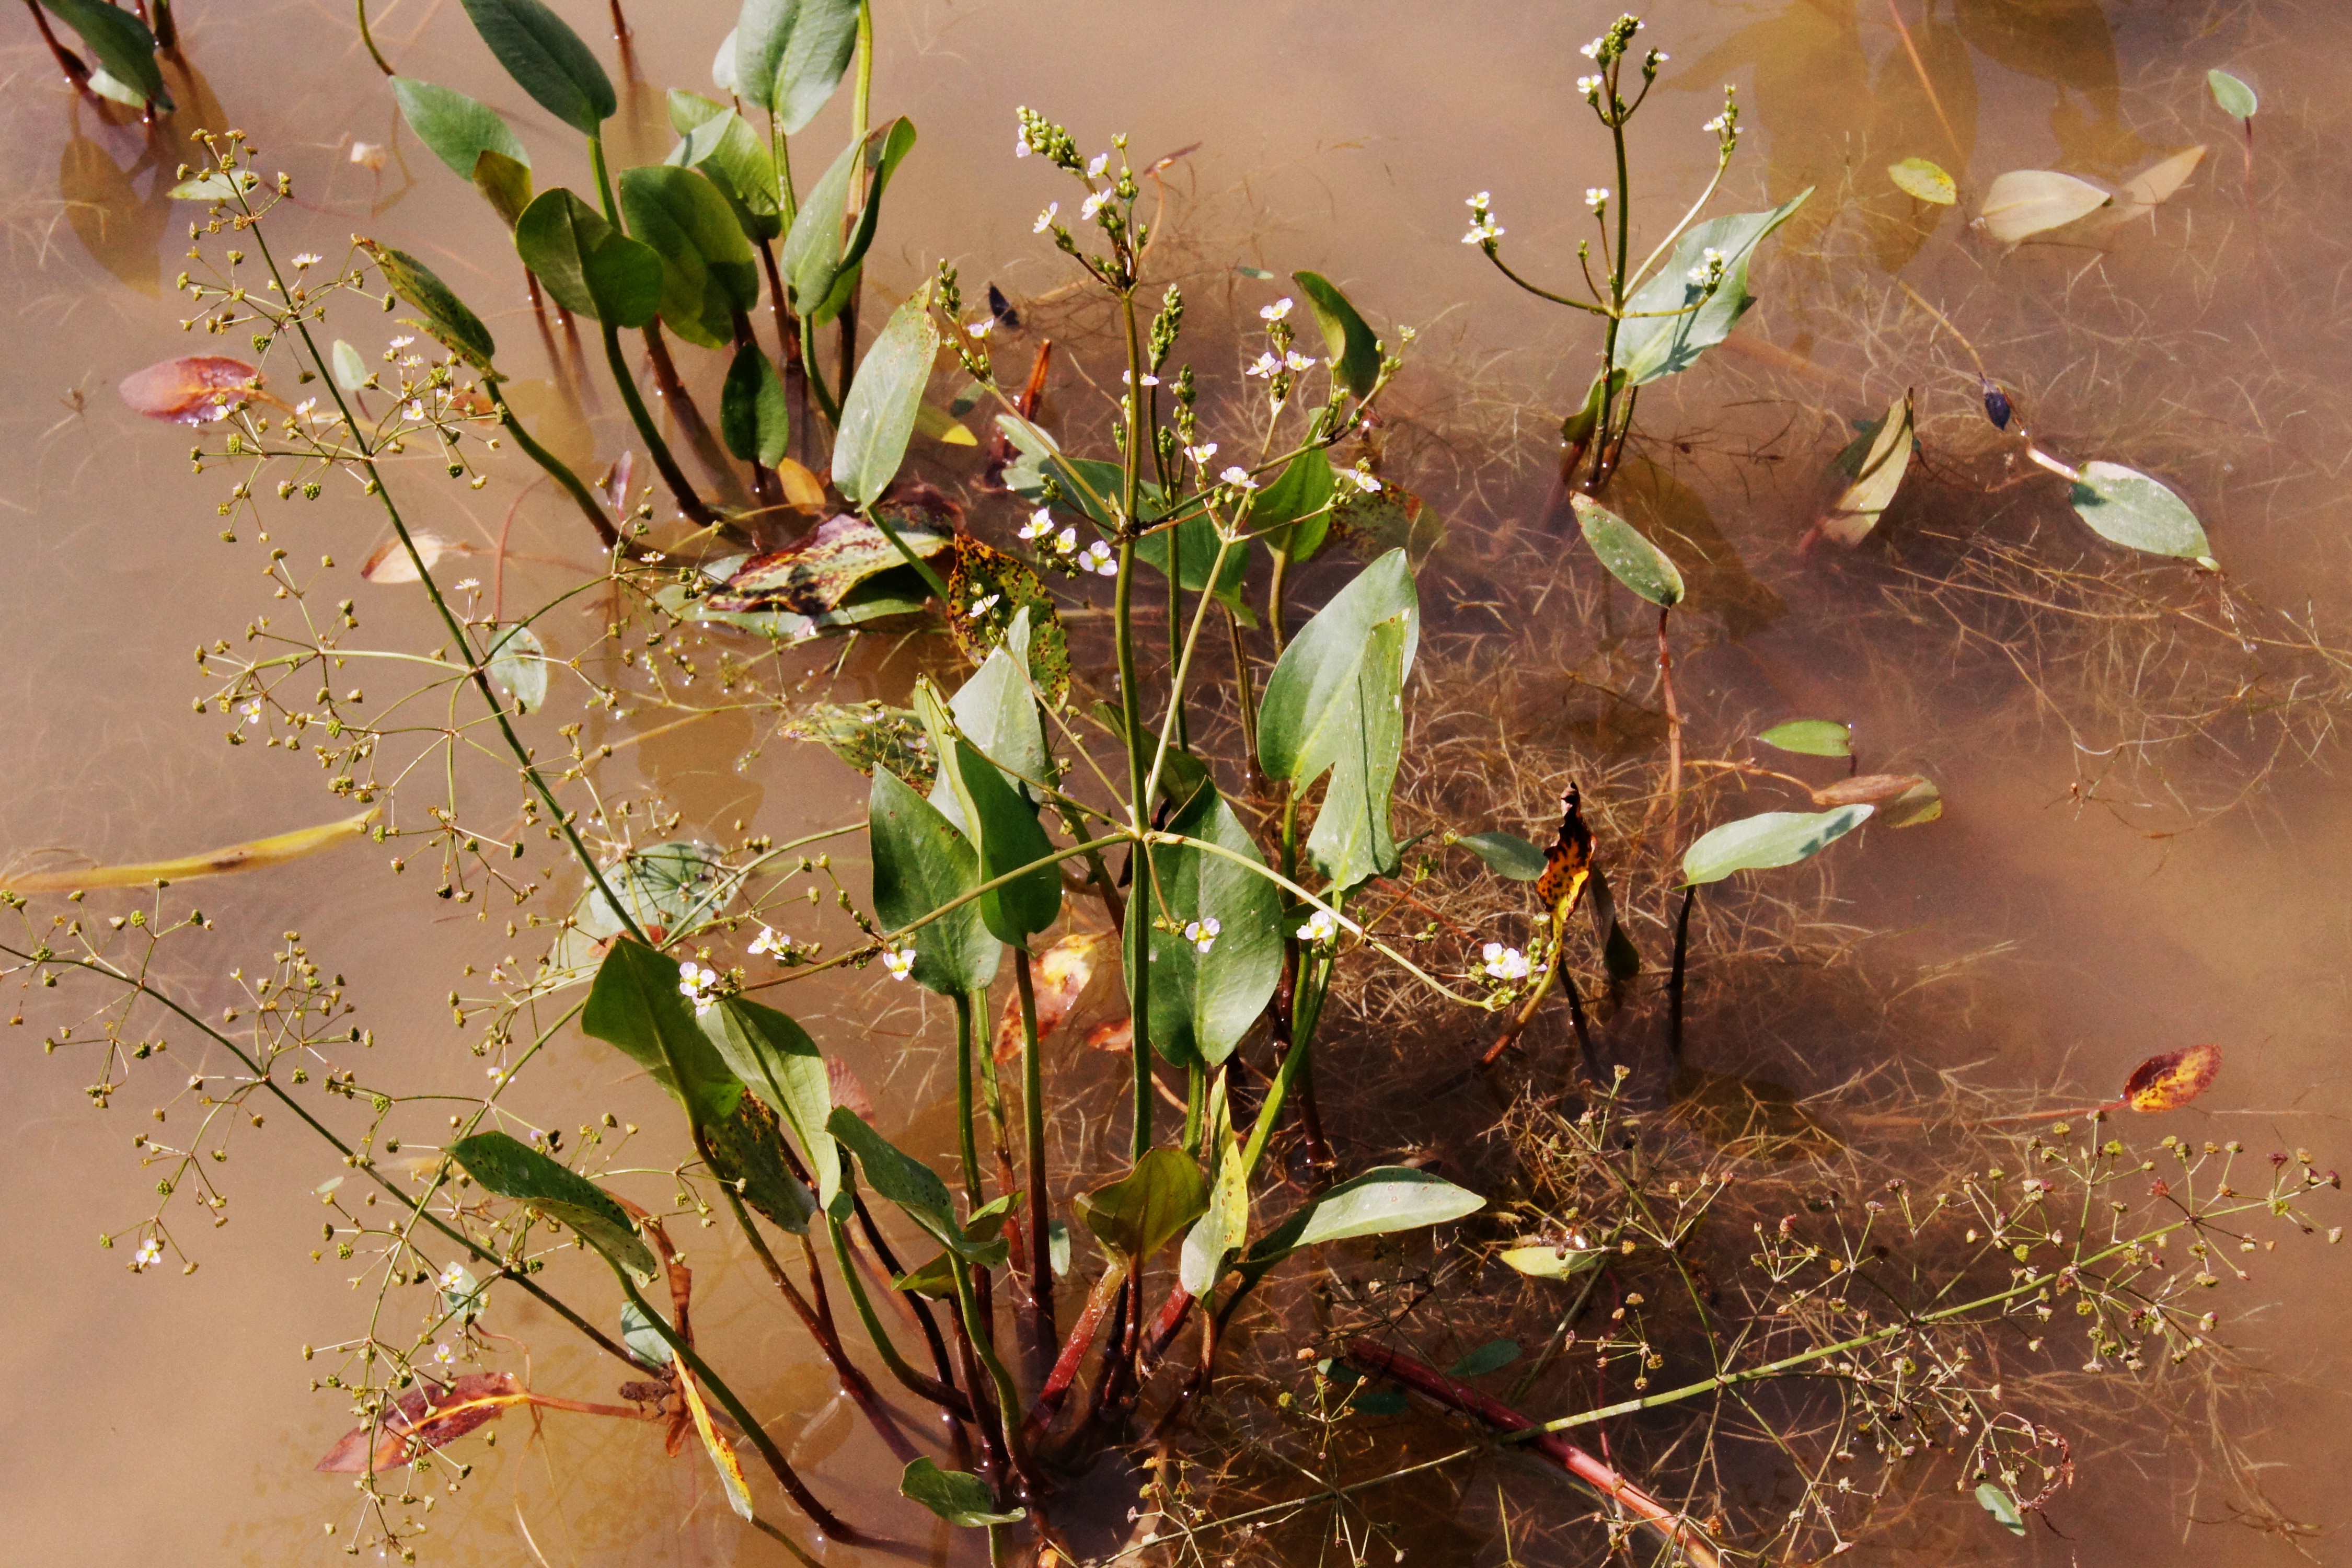
branch, plant, flower, autumn, botany, flora, art, toxic, floristry, ikebana, floral design, marsh plant, flower arranging, ordinary frog spoon, plantago aquatica alisma, frog spoon